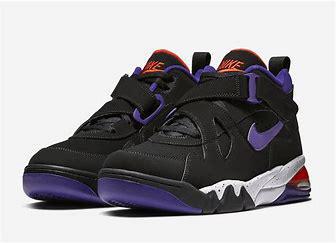
Brand: Nike
Model: Air Force Max